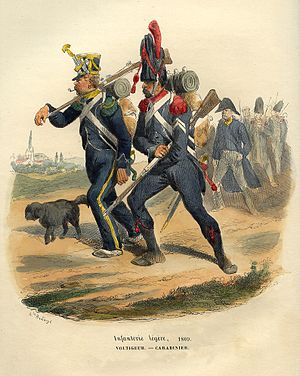
Puddel / Historie / Slægtskab / Puddel og barbet
En puddel på felttog med Napoleons La grande armée 1809. Litografi fra 1843 af Hippolyte Bellangé (1800–1866).
Puddel er en hunderace fra Tyskland. Den fås i fire størrelser; Toypuddel, Dværgpuddel, Mellempuddel og Storpuddel, der alle tilhører hundegruppen selskabshunde. I en undersøgelse, 2012/2013 blev puddelen udnævnt til verdens tredje mest populære hunderace. I USA toppede pudlen listen over de mest populære hunderacer 1960-1982.